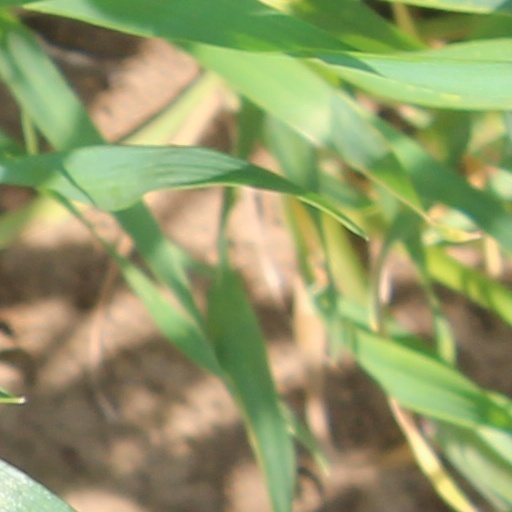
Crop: wheat